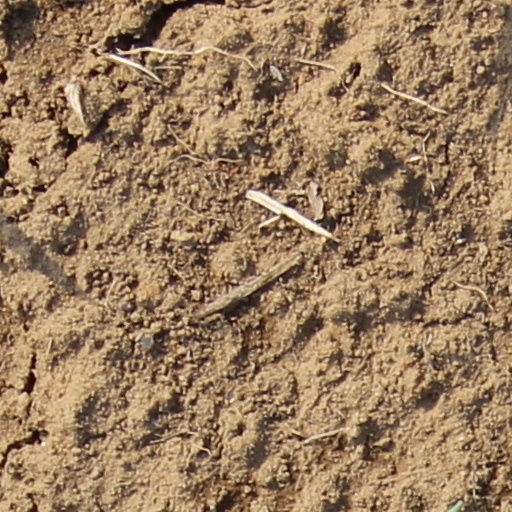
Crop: wheat